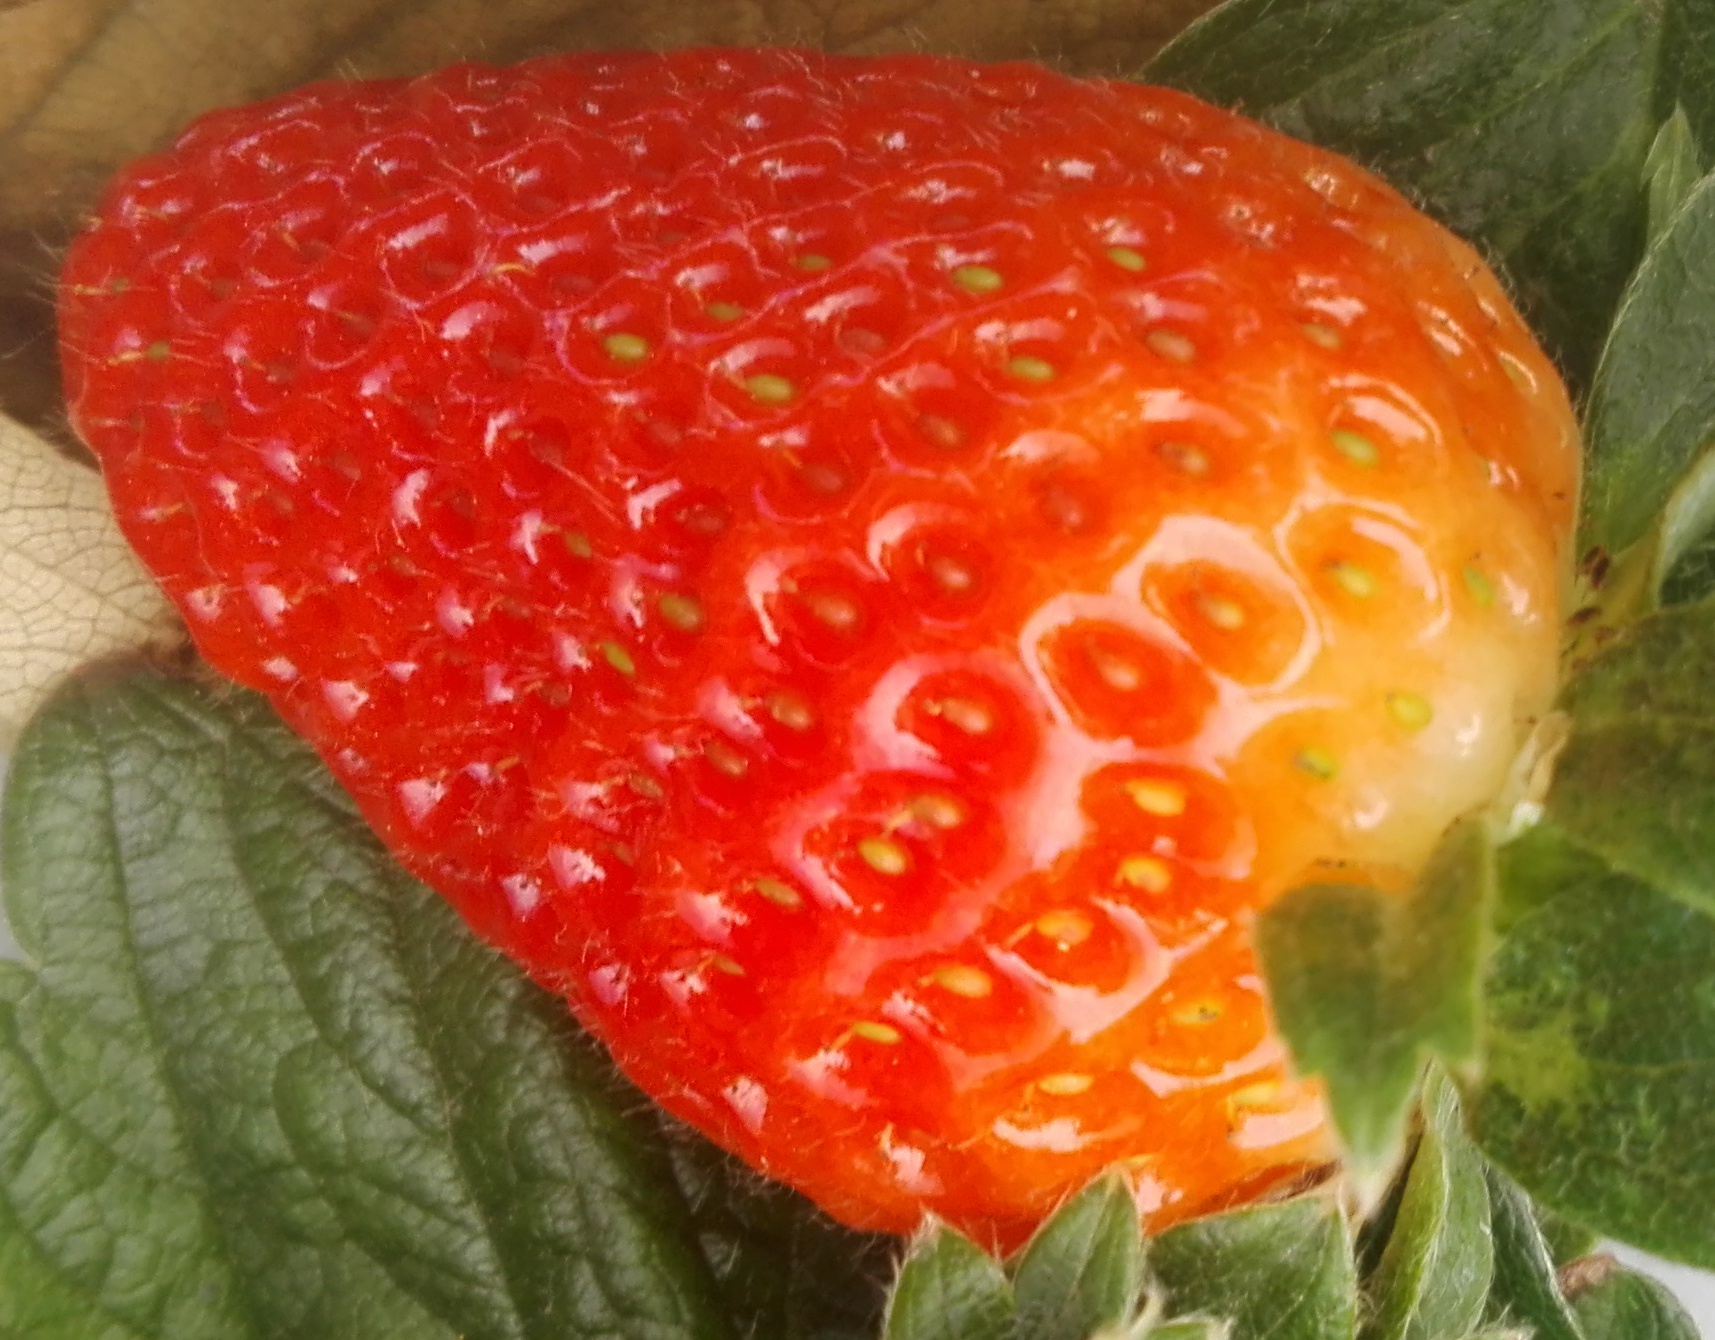
Label: Strawberry